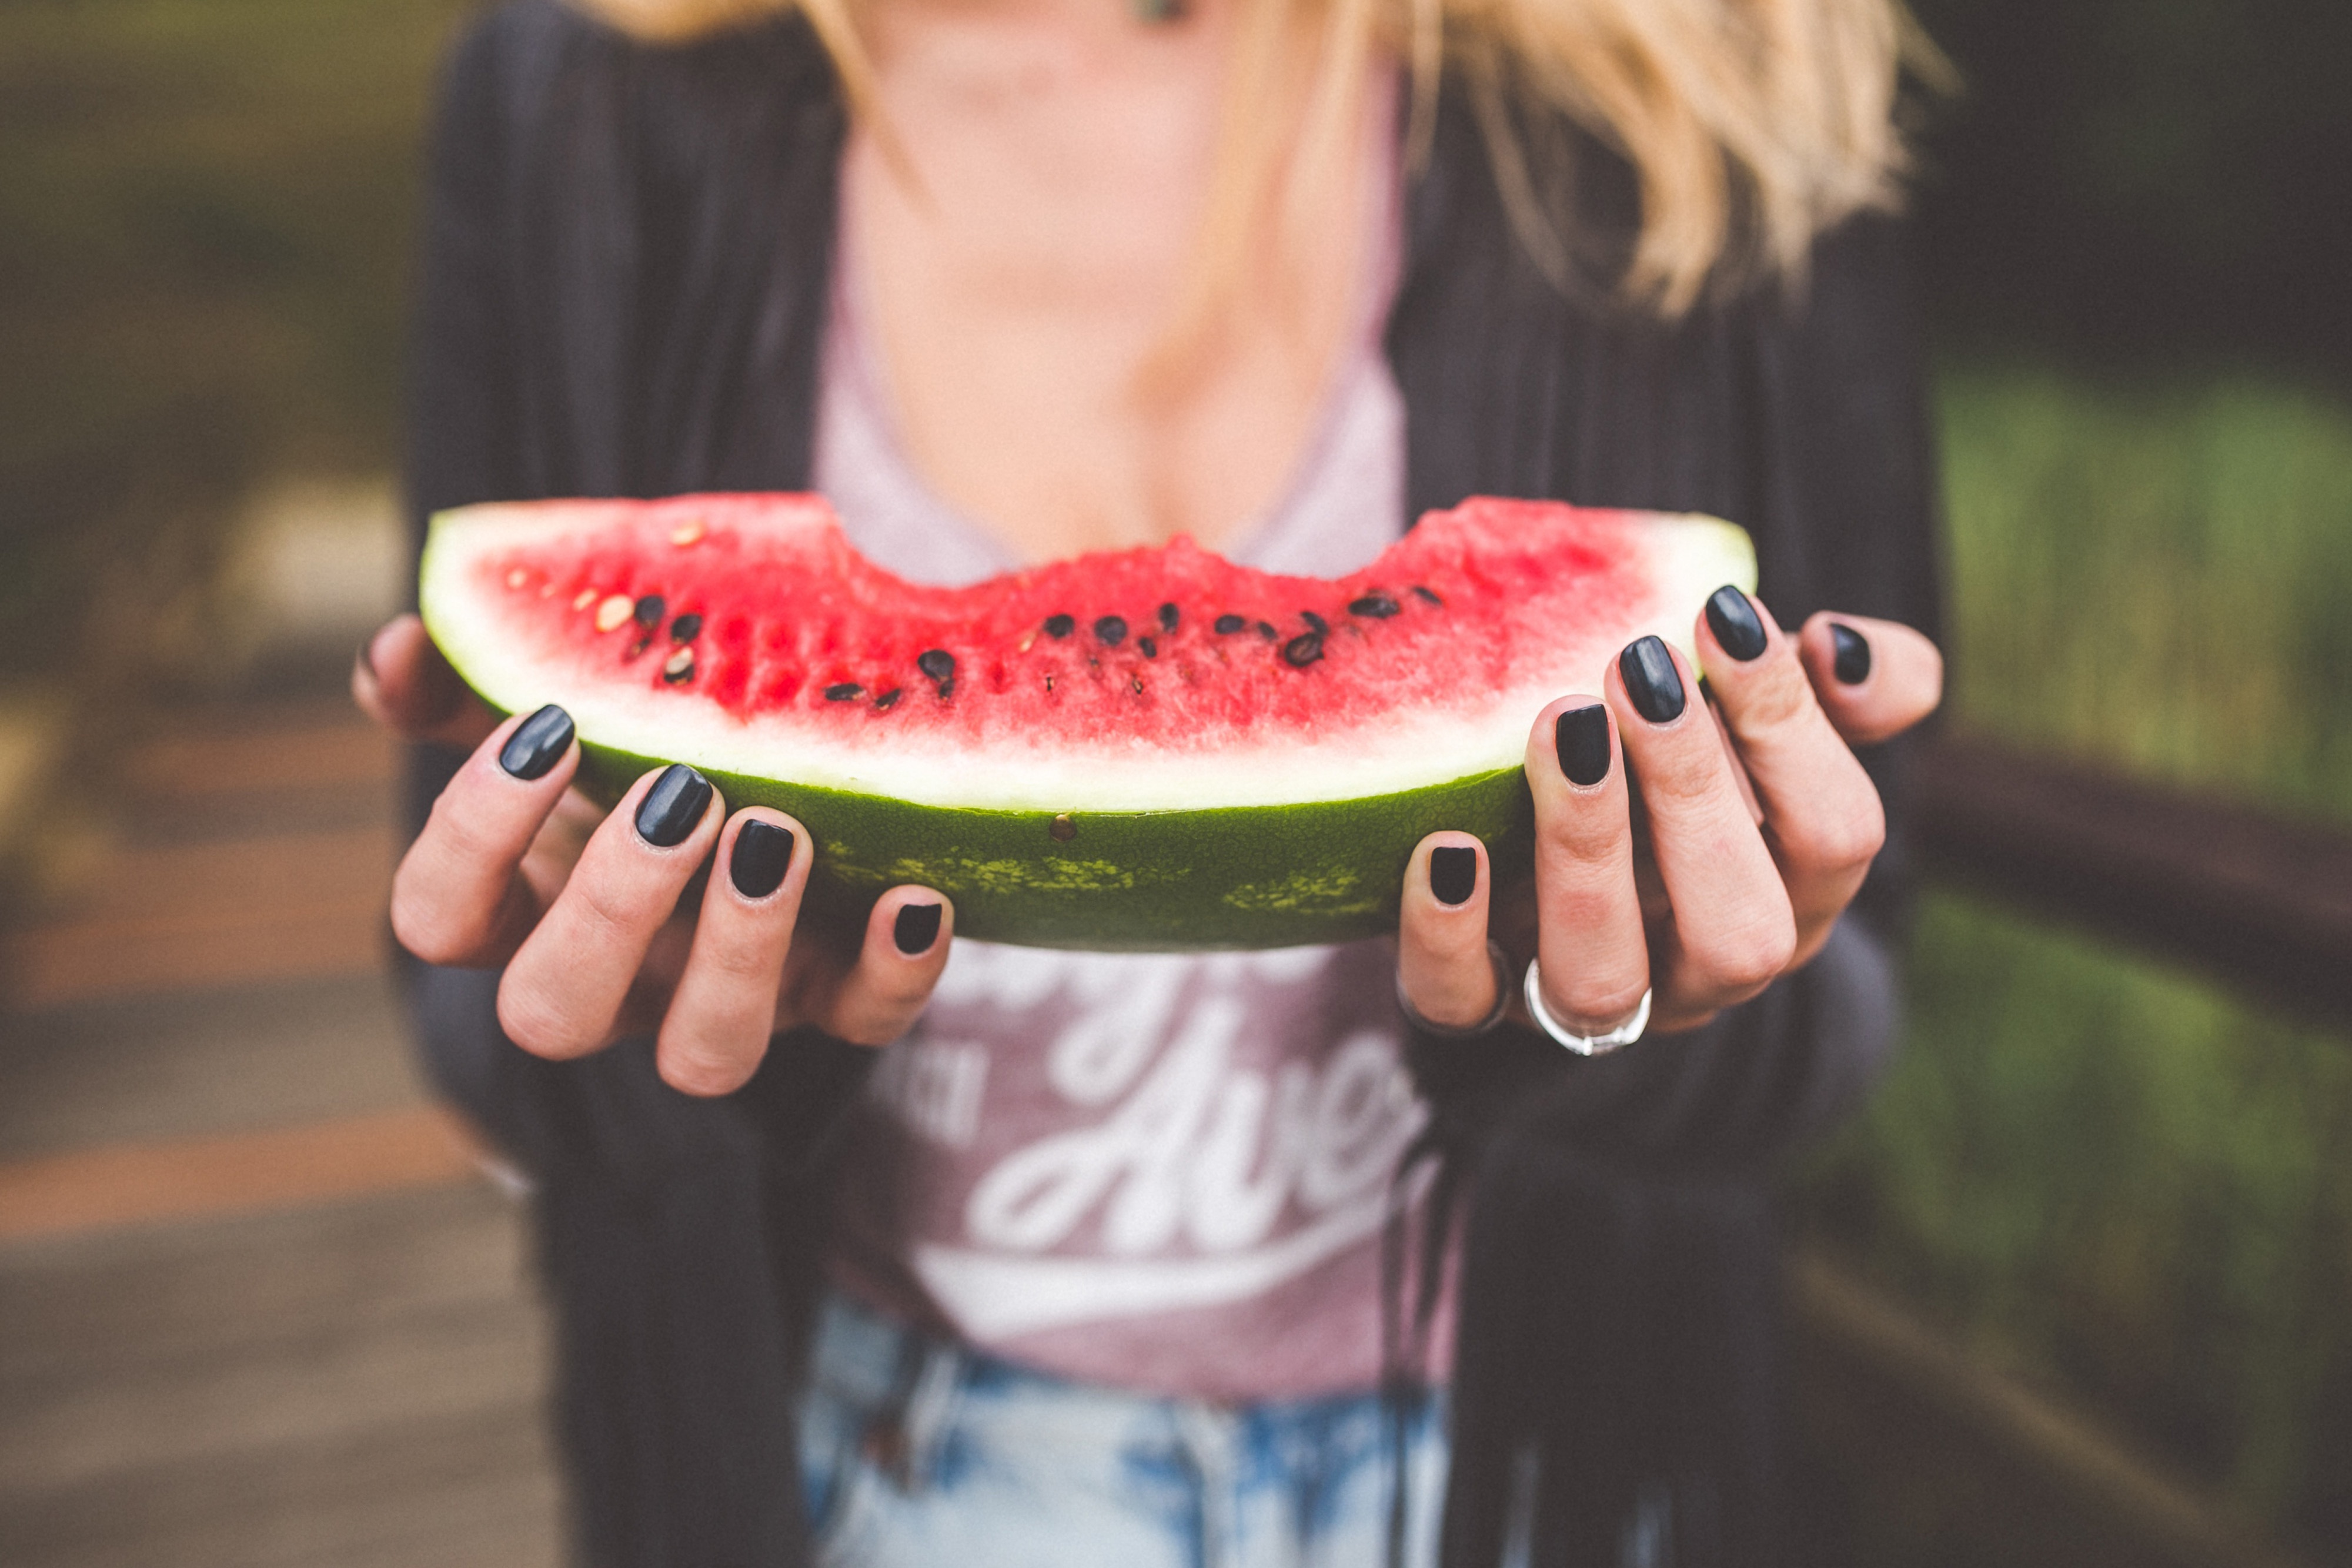
watermelon, melon, citrullus, fruit, child, food, lip, hand, plant, smile, eating, sweetness, summer, finger, superfood, mouth, natural foods, accessory fruit, toddler, cucumber, gourd, and melon family